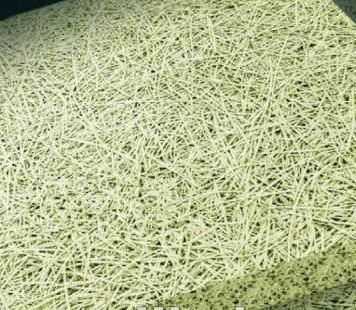
Texture: fibrous